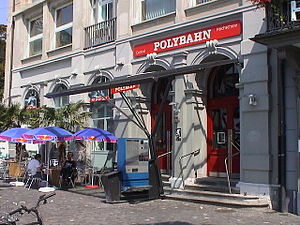
Polybahn
Indgang til dalstationen (den nederste station) på Central-Pladsen
Polybahn, også kendt som UBS Polybahn, er en kabelbane i Zürich, Schweiz. Linjen forbinder Central-Pladsen ved Bahnhofbrücke med det tekniske universitet i byen og bringer passagerer til og fra universitetets terrasse foran dets hovedbygning. Universitetet blev oprindeligt kaldt Polyteknisk Læreanstalt – eller i daglig tale Poly – og deraf kommer banens navn.